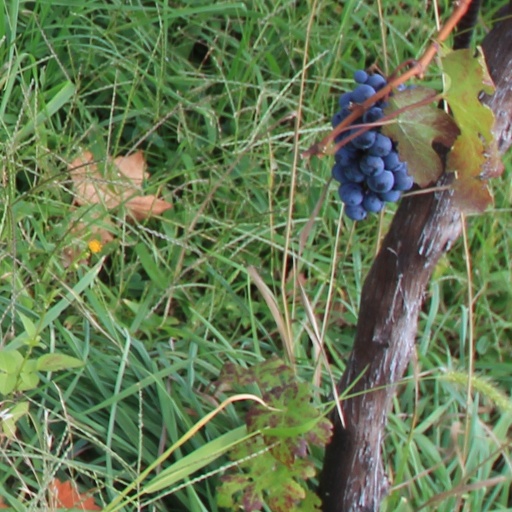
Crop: grape